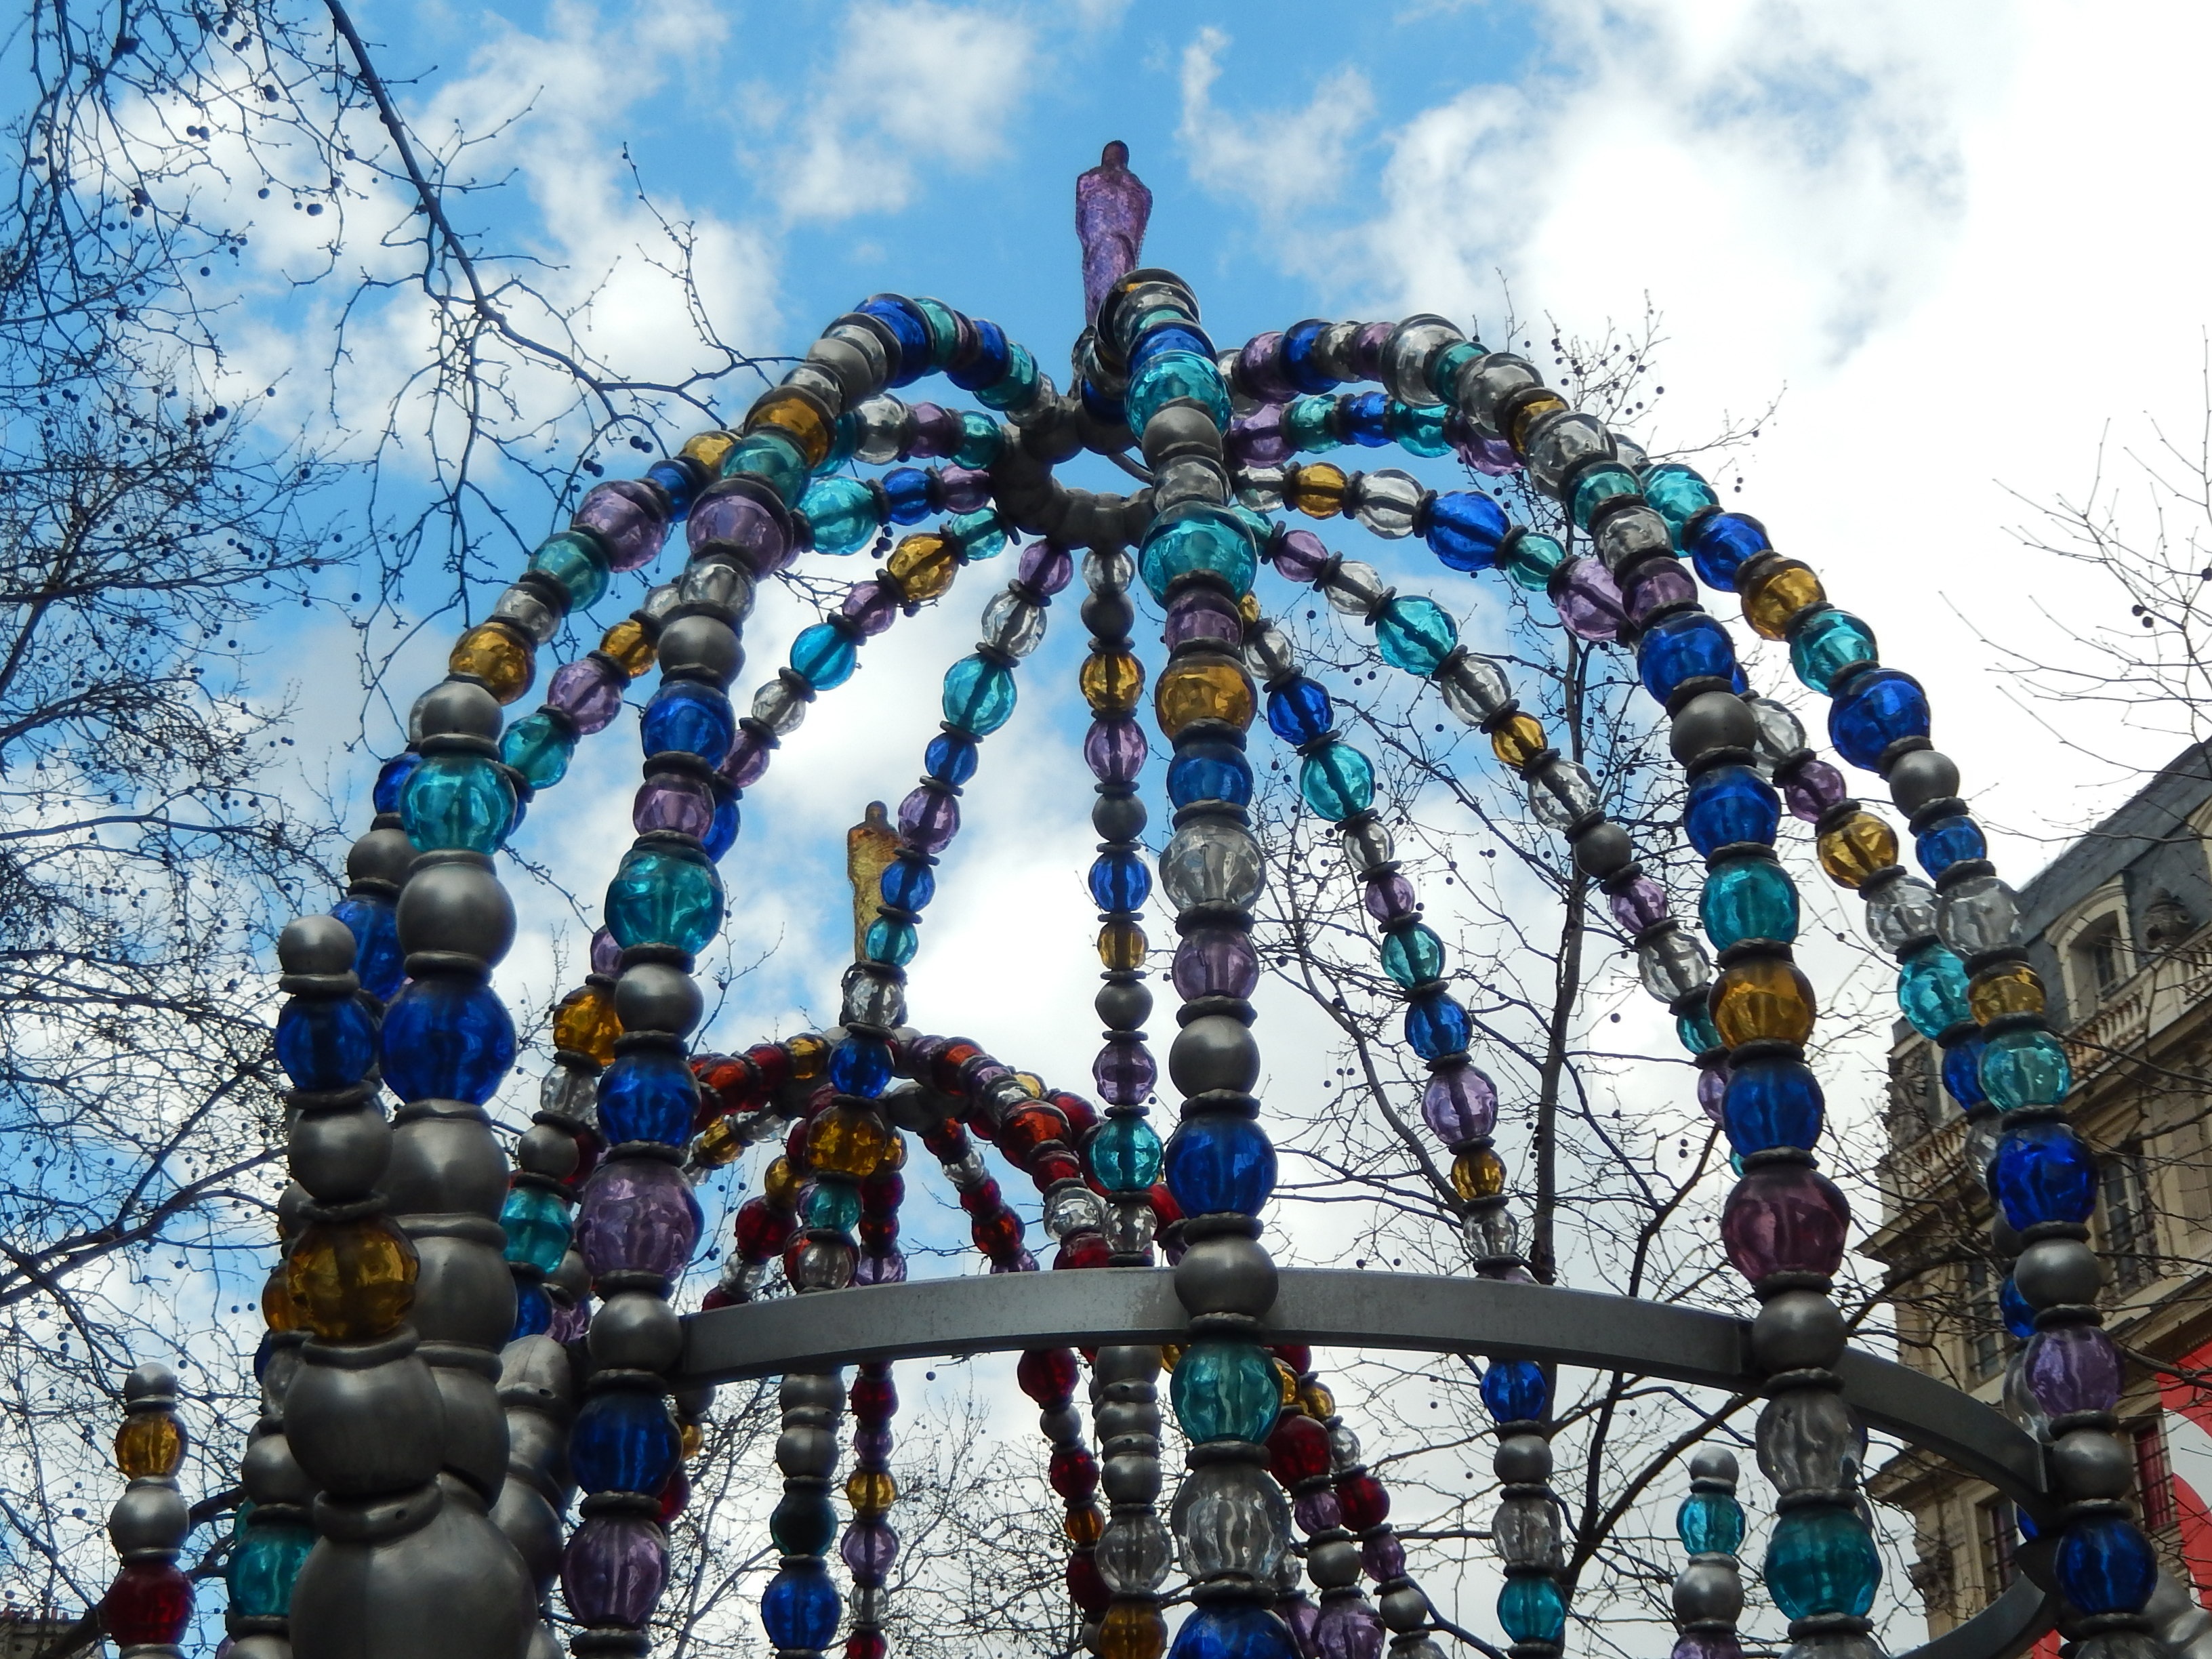
paris, metro, amusement park, station, festival, deco art